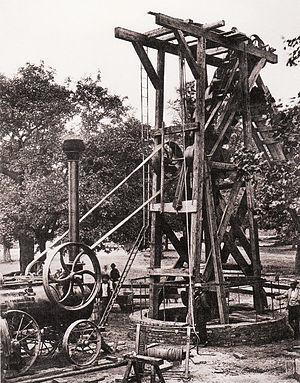
L'Exposition universelle de 1873 s'est déroulée du 1ᵉʳ mai 1873 au 31 octobre 1873 à Vienne en Autriche, sur le thème de l'Éducation et de la Culture. Elle a lieu en fait au Prater, une ancienne réserve de chasse impériale près de la capitale, et réunit 53 000 exposants. Elle occupe une surface de 233 hectares, dont 16 hectares couverts. Son emblème est la Rotonde, dont la coupole est, à l'époque, la plus grande du monde.